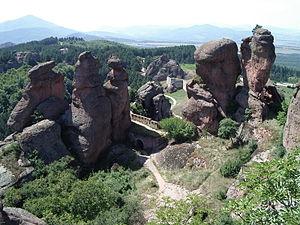
Bélogradtchik est une ville située dans le nord-ouest de la Bulgarie.
La forteresse de Belogradchik ou Kaleto est une forteresse proche de la ville bulgare de Belogradchik au nord-ouest de la Bulgarie.